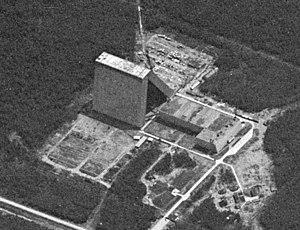
Keyhole 7 ou KH-7 est une série de satellites de reconnaissance optique américains placés en orbite entre 1963 et 1967. Placés sur une orbite basse, ces satellites à la durée de vie brève réalisaient des images avec une résolution spatiale de 60 cm et envoyaient en fin de mission les données ainsi collectées dans une capsule de retour unique équipée d'un bouclier thermique et d'un parachute. Le KH-7 était généralement chargé d'effectuer des photos détaillées des sites repérés au préalable par des satellites de reconnaissance de la série des KH-4. Les KH-7 a été remplacé par une version améliorée, la série des KH-8/Gambit 3.